John Napier

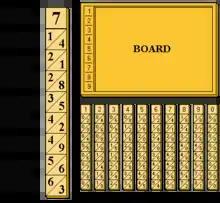
Napier's Bones

There are no records of Napier's early learning, but many believe that he was privately tutored during early childhood. At age 13, he was enrolled in St Salvator's College, St Andrews. Near the time of his matriculation the quality of the education provided by the university was poor, owing in part to the Reformation's causing strife between those of the old faith and the growing numbers of Protestants. There are no records showing that John Napier completed his education at St Andrews. It is believed he left Scotland to further his education in mainland Europe, following the advice given by his uncle Adam Bothwell in a letter written to John Napier's father on 5 December 1560, saying, "I pray you, sir, to send John to the schools either to France or Flanders, for he can learn no good at home". It is not known which university Napier attended in Europe, but when he returned to Scotland in 1571 he was fluent in Greek, a language that was not commonly taught in European universities at the time. There are also no records showing his enrollment in the premier universities in Paris or Geneva during this time.